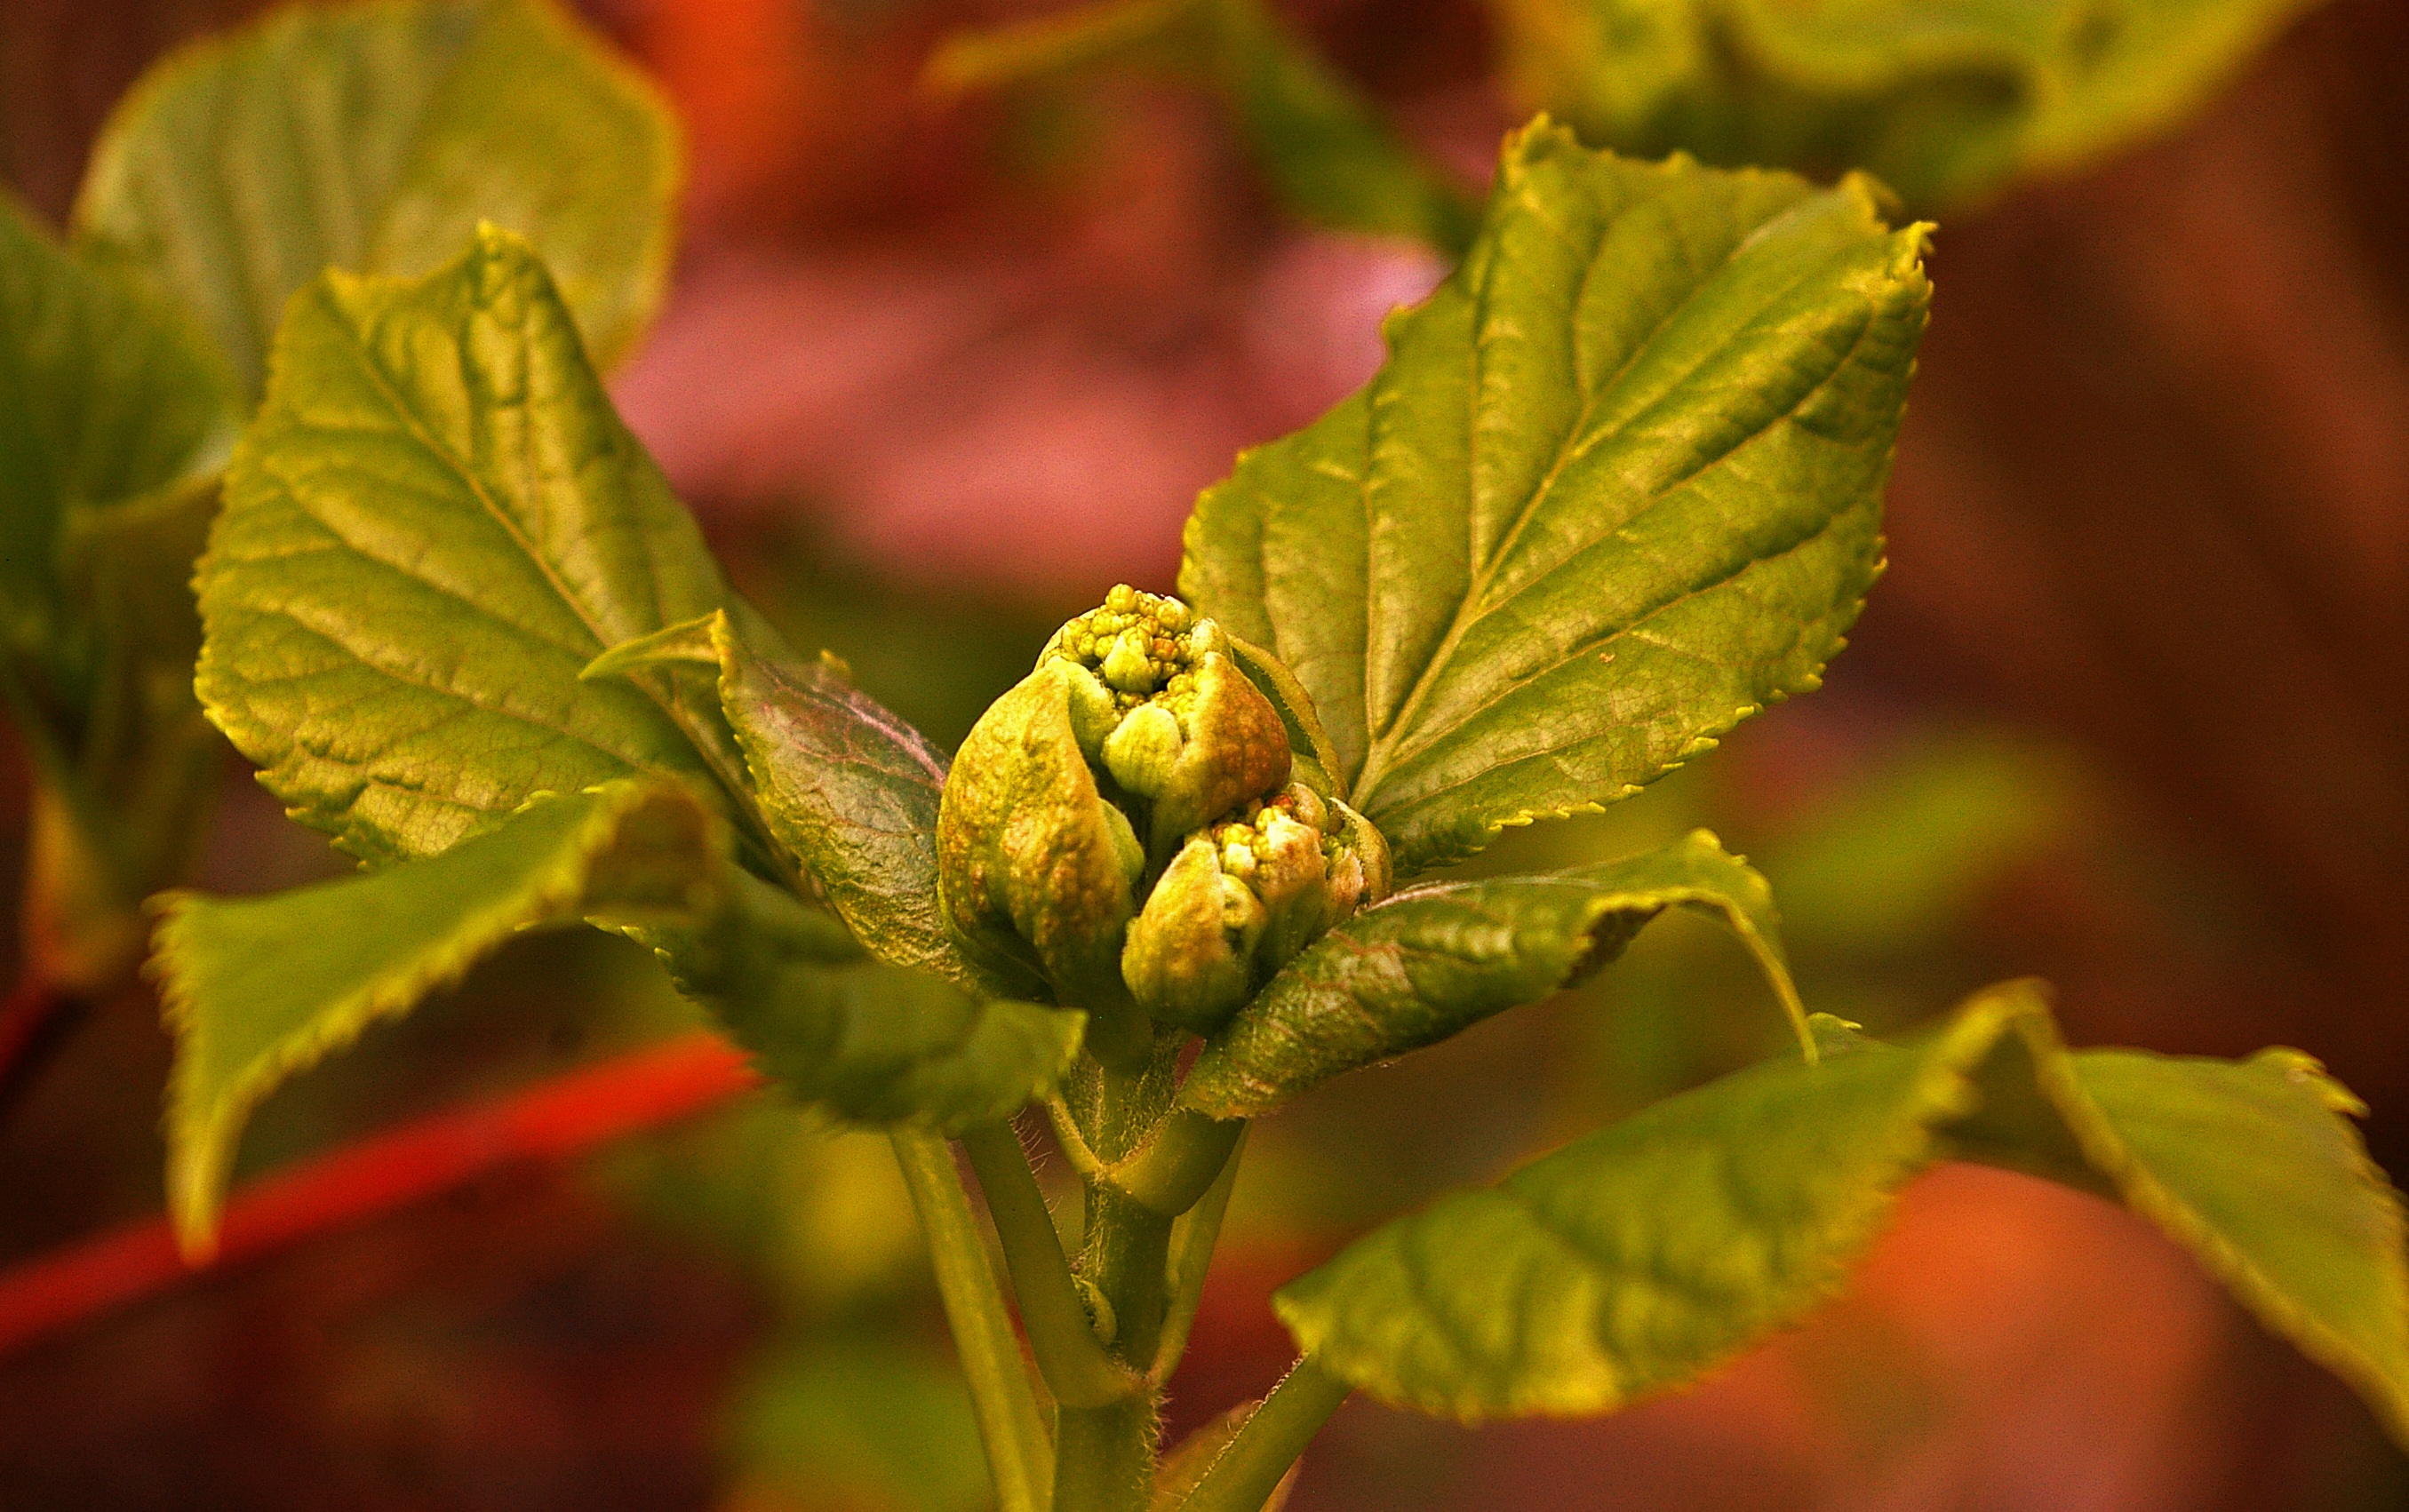
tree, nature, branch, blossom, structure, growth, plant, photography, fruit, leaf, flower, bloom, young, food, spring, green, produce, grow, autumn, botany, climbing, garden, close, flora, hydrangea, season, sprout, close up, leaves, background, shrub, engine, deciduous, bud, frisch, awakening, macro photography, live new, scion, flowering plant, young leaves, boy shoots, fresh drive, fresh shoots, woody plant, land plant